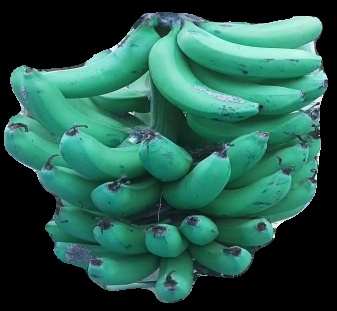
Variety: pachbale
Grade: grade3